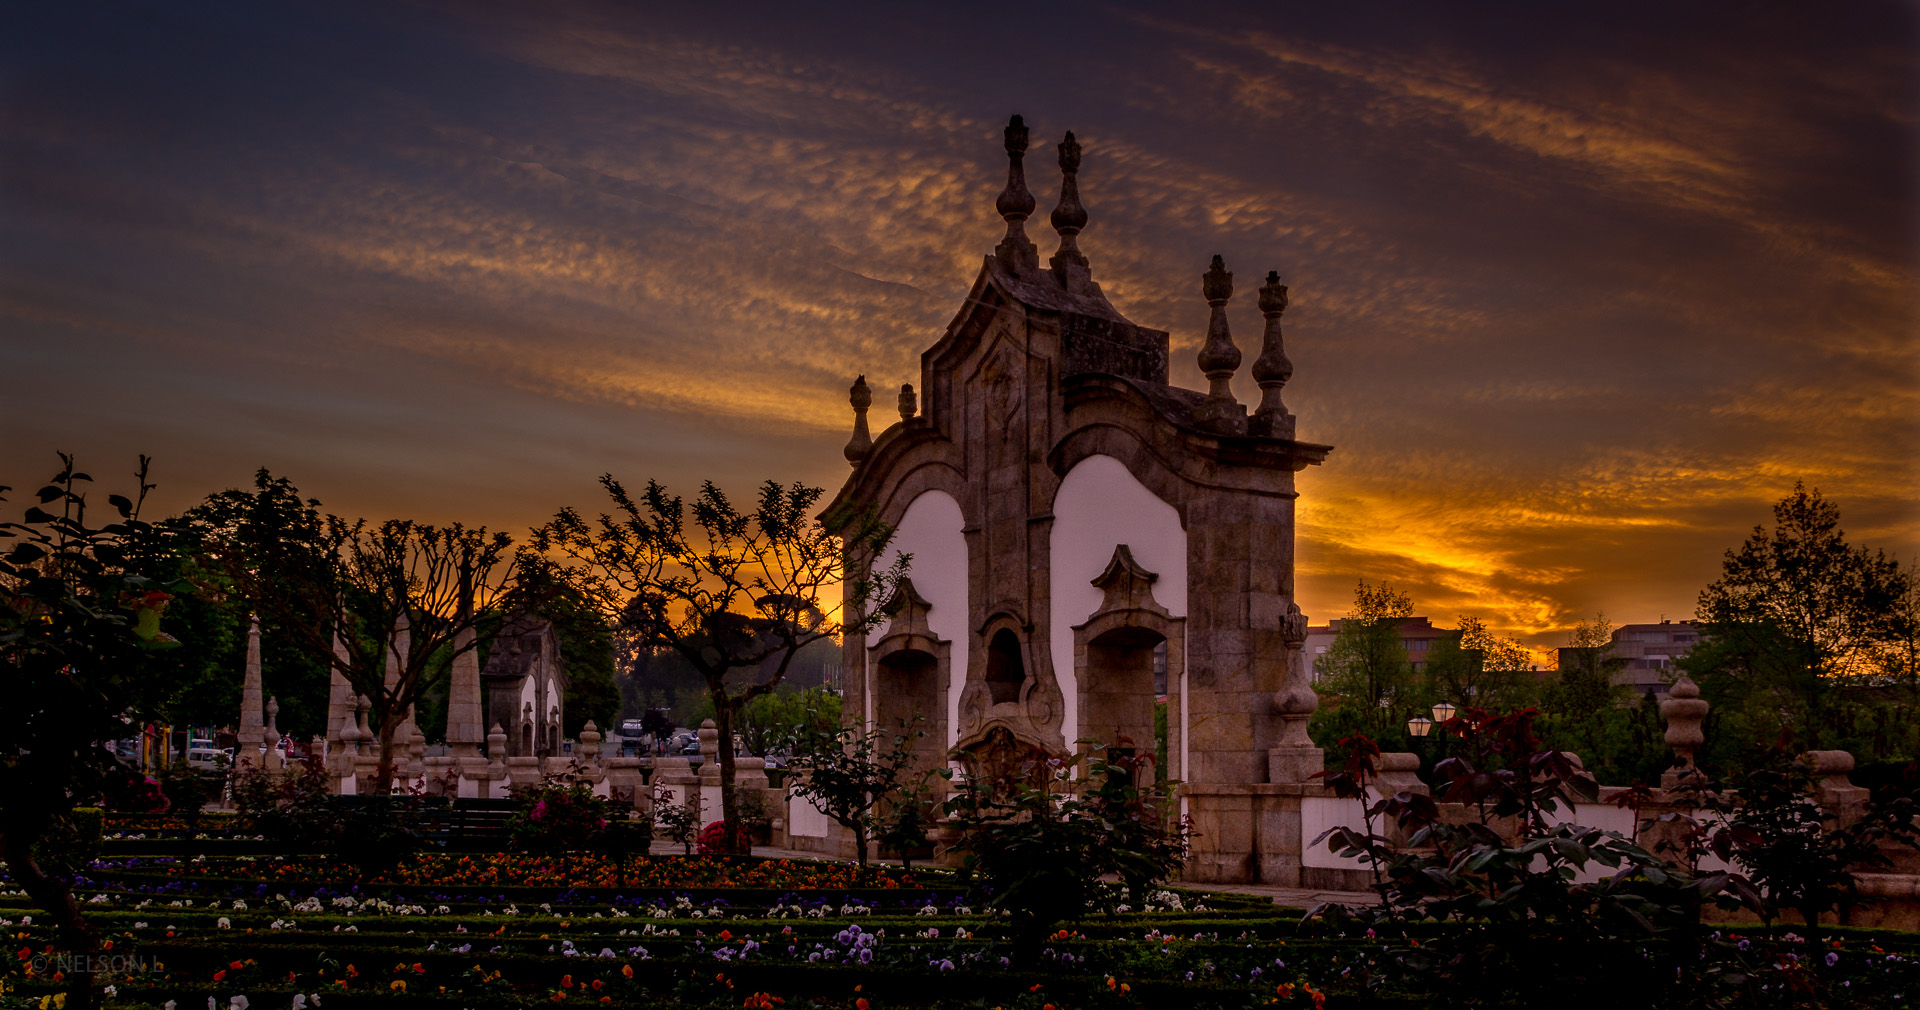
creative, sunset, skyline, night, camera, photography, city, cityscape, explore, dusk, evening, lens, canon, landmark, church, cathedral, place of worship, world, flickr, best, moments, portugal, fotografie, scene, 600d, nelson, snap, interesting, most, moment, decisive, souls, lourenco, braga, barcelos